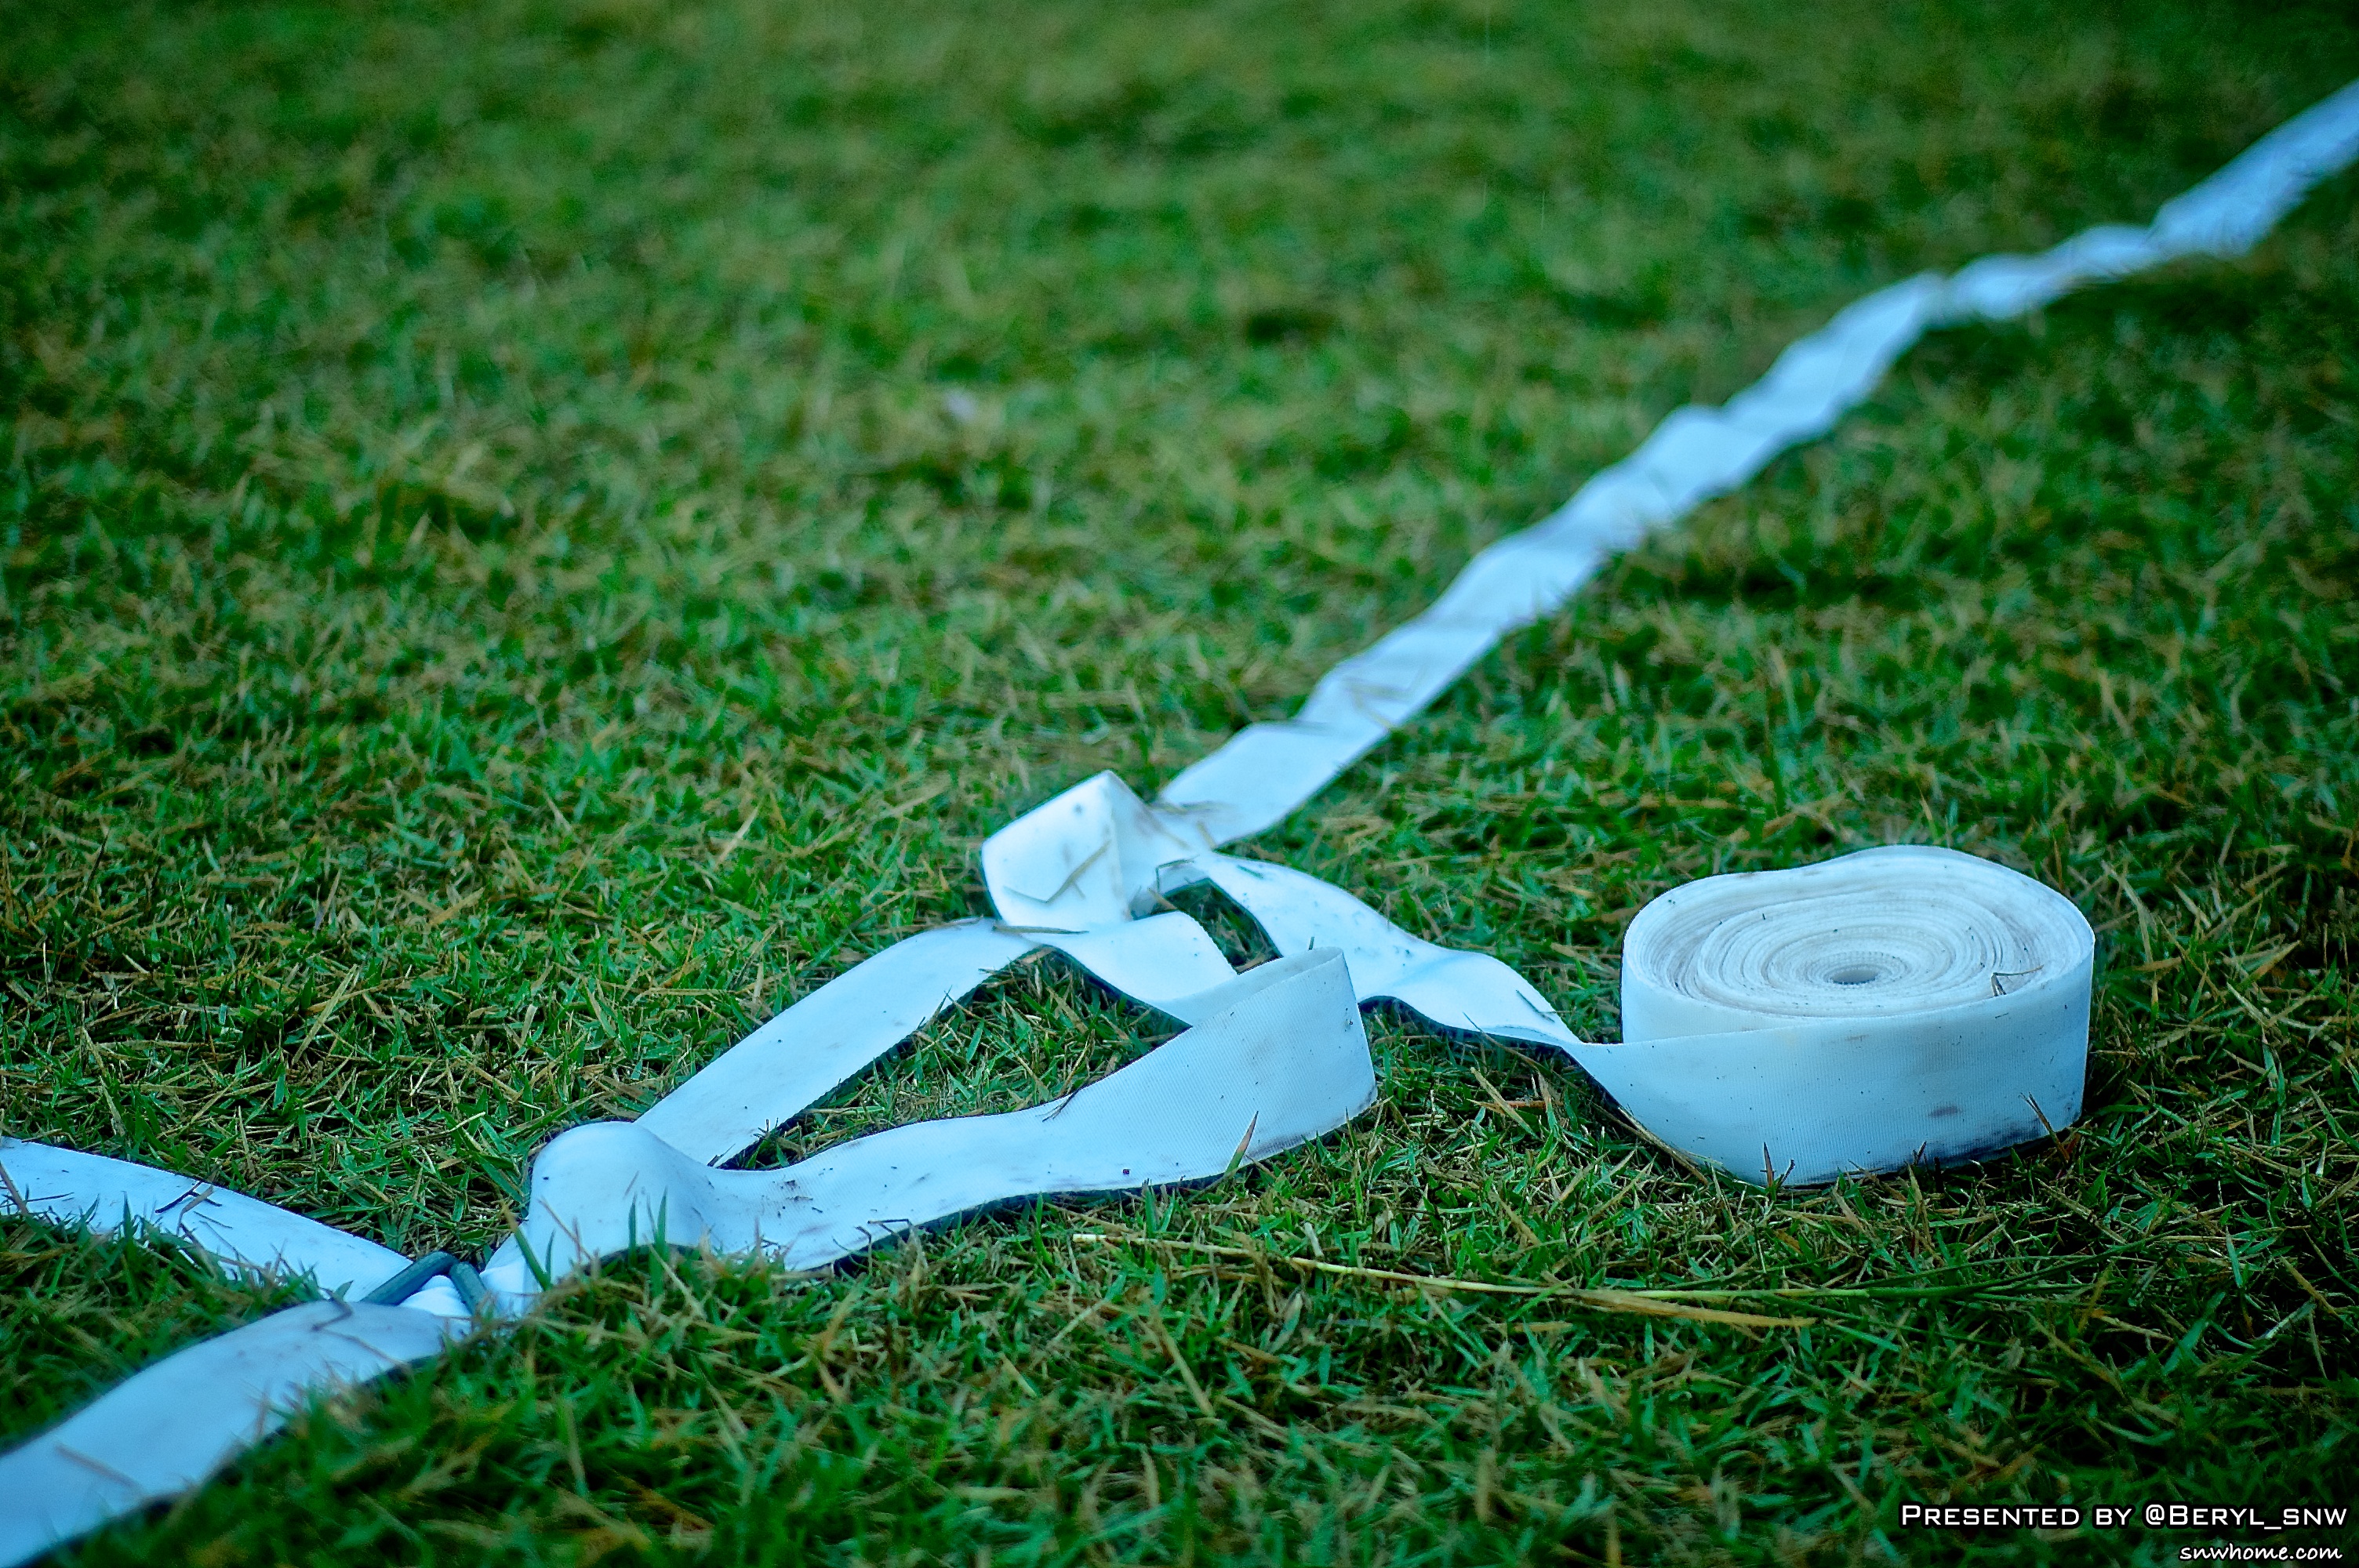
grass, cold, lawn, running, wet, jump, green, golf club, rainy, girls, sports, boys, runway, university, canton, school, gdut